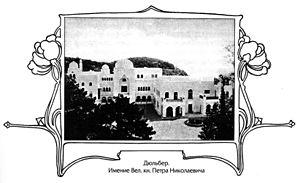
Le grand-duc Pierre Nikolaïevitch de Russie en russe : Петр Николаевич Романов, né le 10 janvier 1864 à Saint-Pétersbourg, décédé le 17 janvier 1931 au cap d’Antibes, est un membre de la maison impériale de Russie.